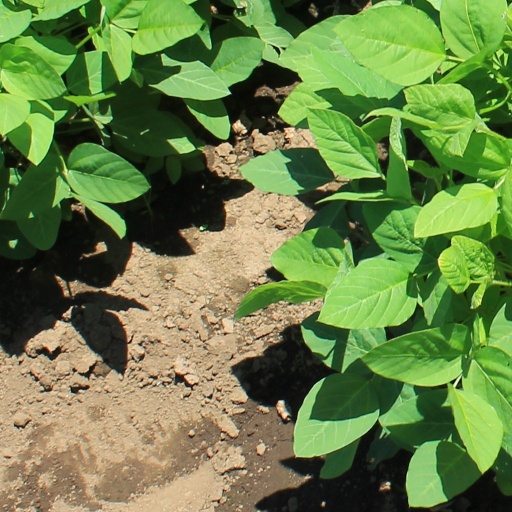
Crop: soybean